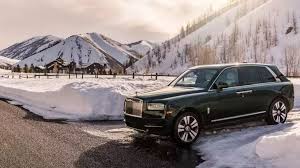
Label: noambulance